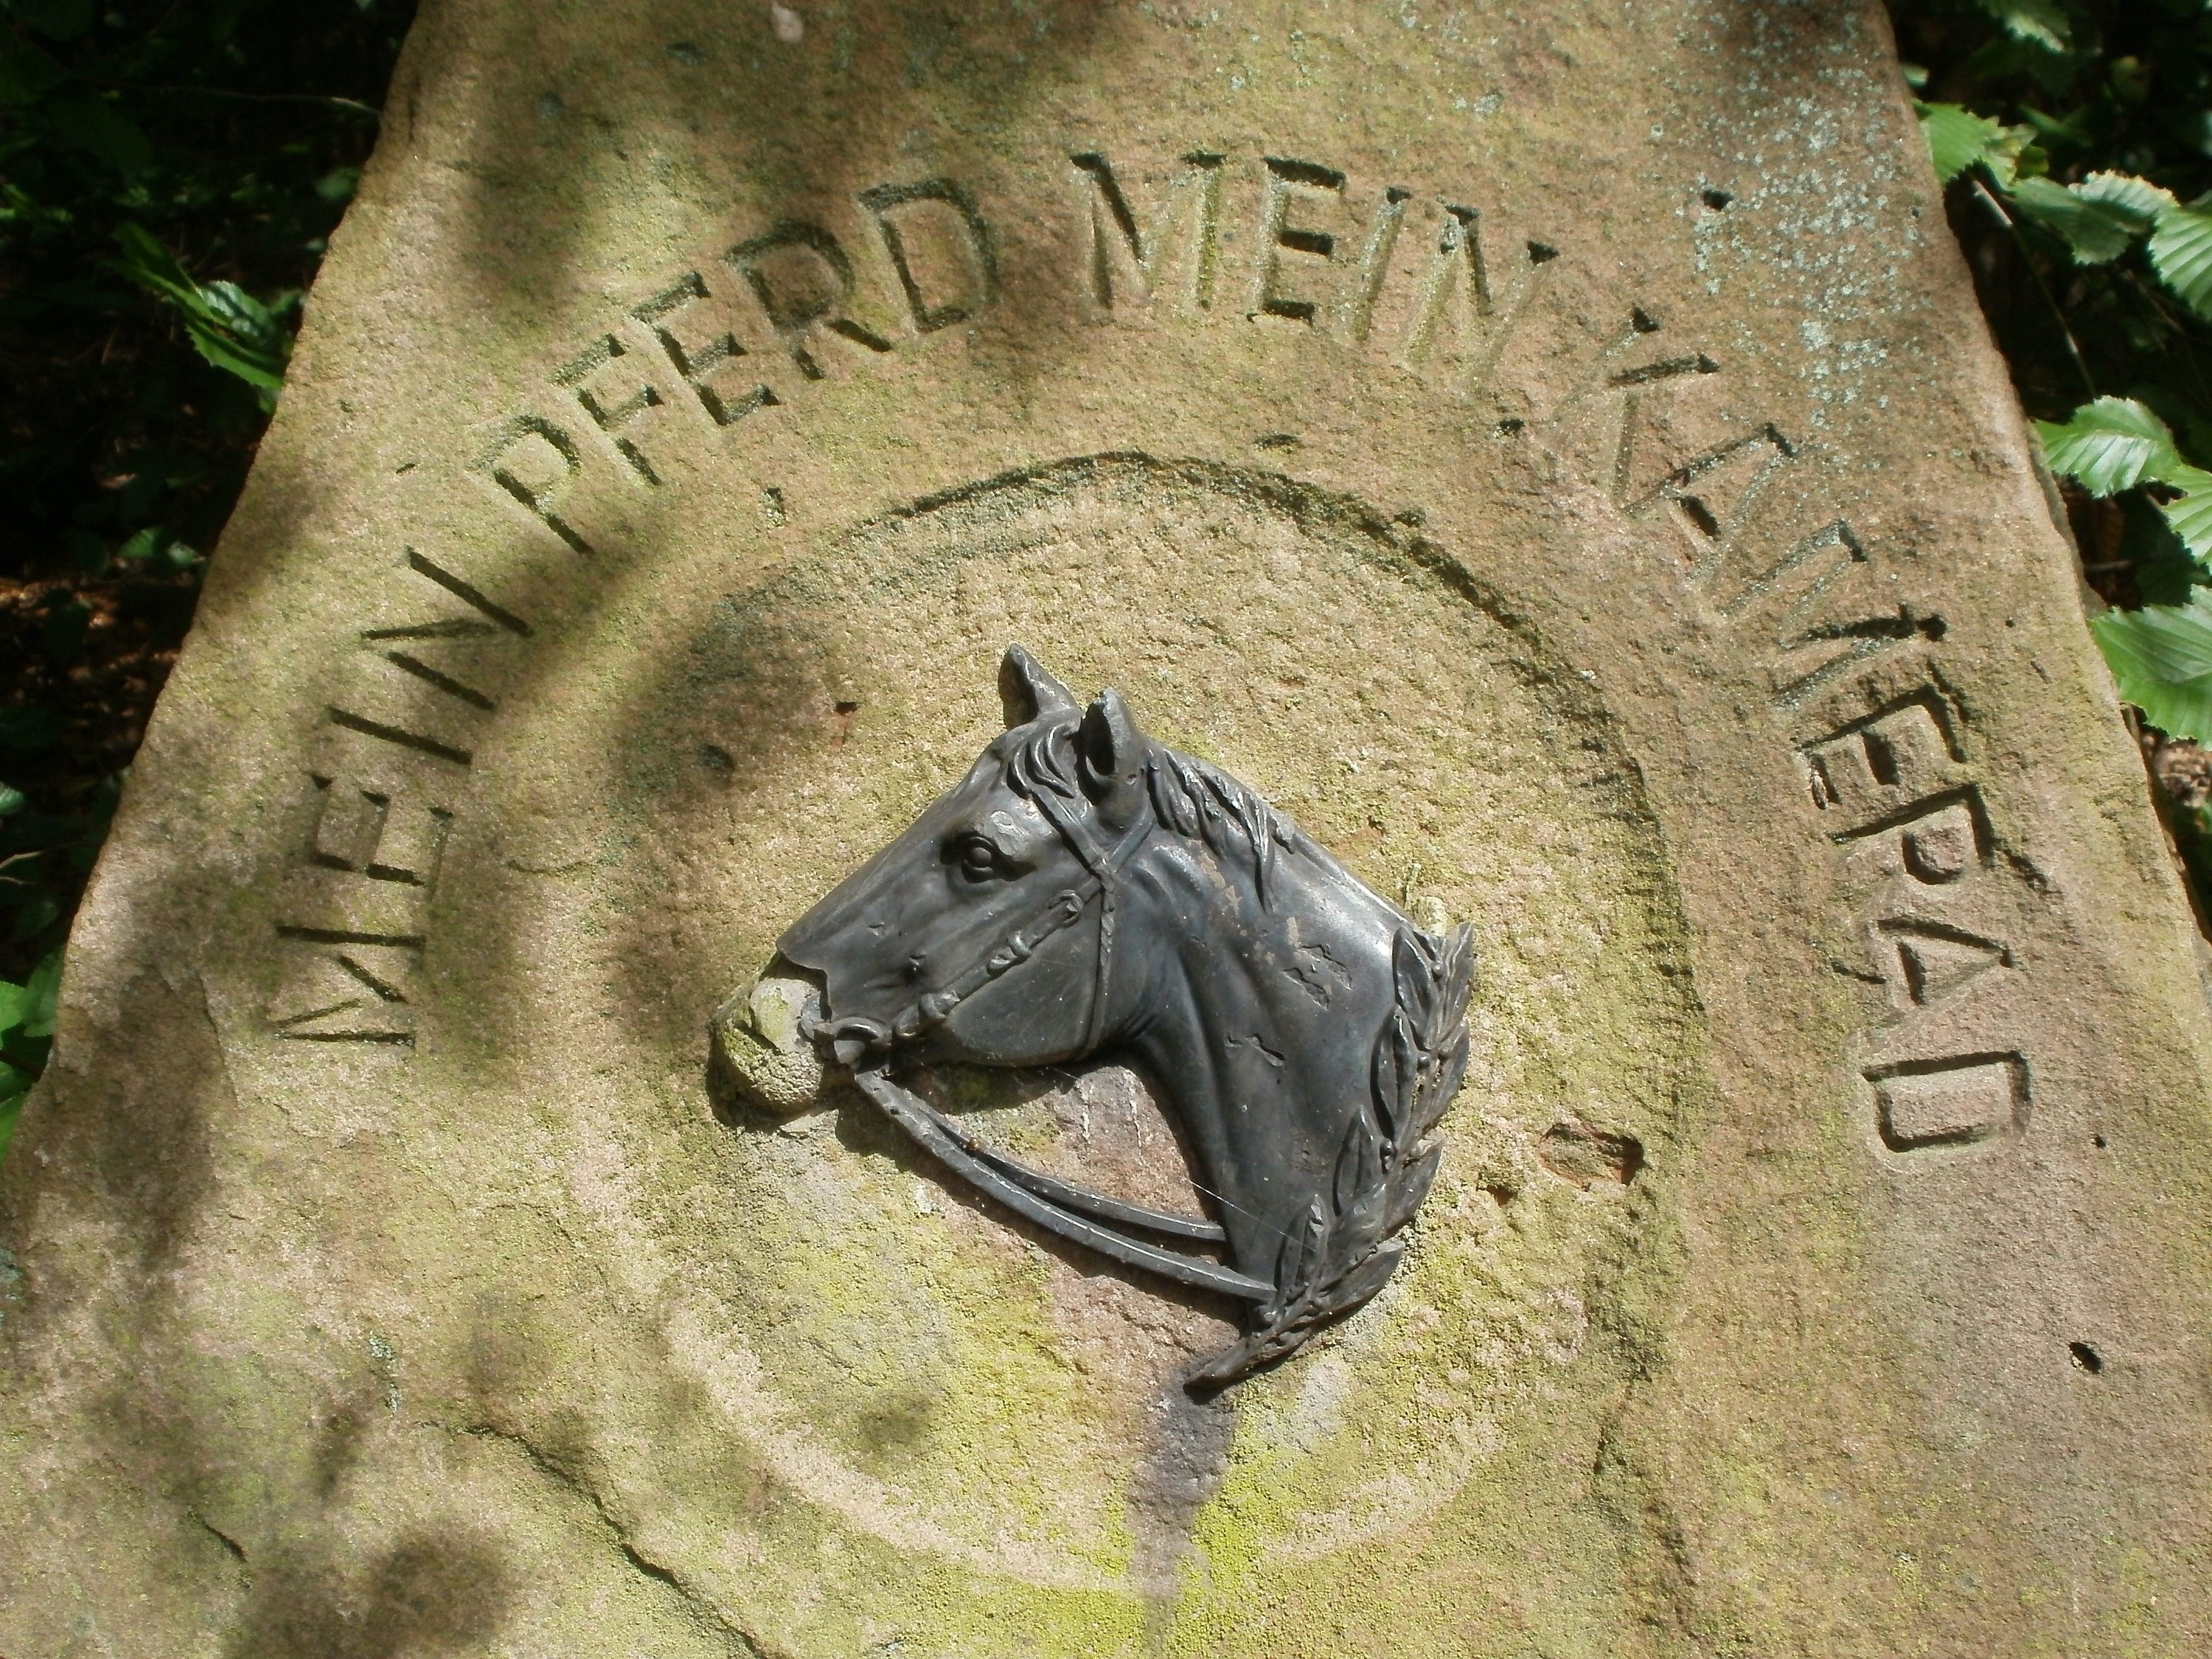
old, monument, statue, horse, park, garden, sculpture, art, germany, ancient history, schwetzingen, veith